St Olaves Priory, Herringfleet

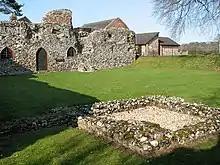
St Olave's Priory

Herringfleet Priory (also St Olave's Priory) was an Augustinian priory of Black Canons located in St Olaves, north-west of Lowestoft in eastern England. The site is in the county of Norfolk, although prior to 1974 it was part of the former Suffolk parish of Herringfleet. Founded in 1239, the priory was situated near the ancient ferry across the River Waveney. The priory of SS. Mary and Olave was founded by Sir Roger Fitz Osbert of Somerley in the time of Henry III. The remains consist of the undercroft, two aisles of the Lady Chapel, and the refectory, now a barn.